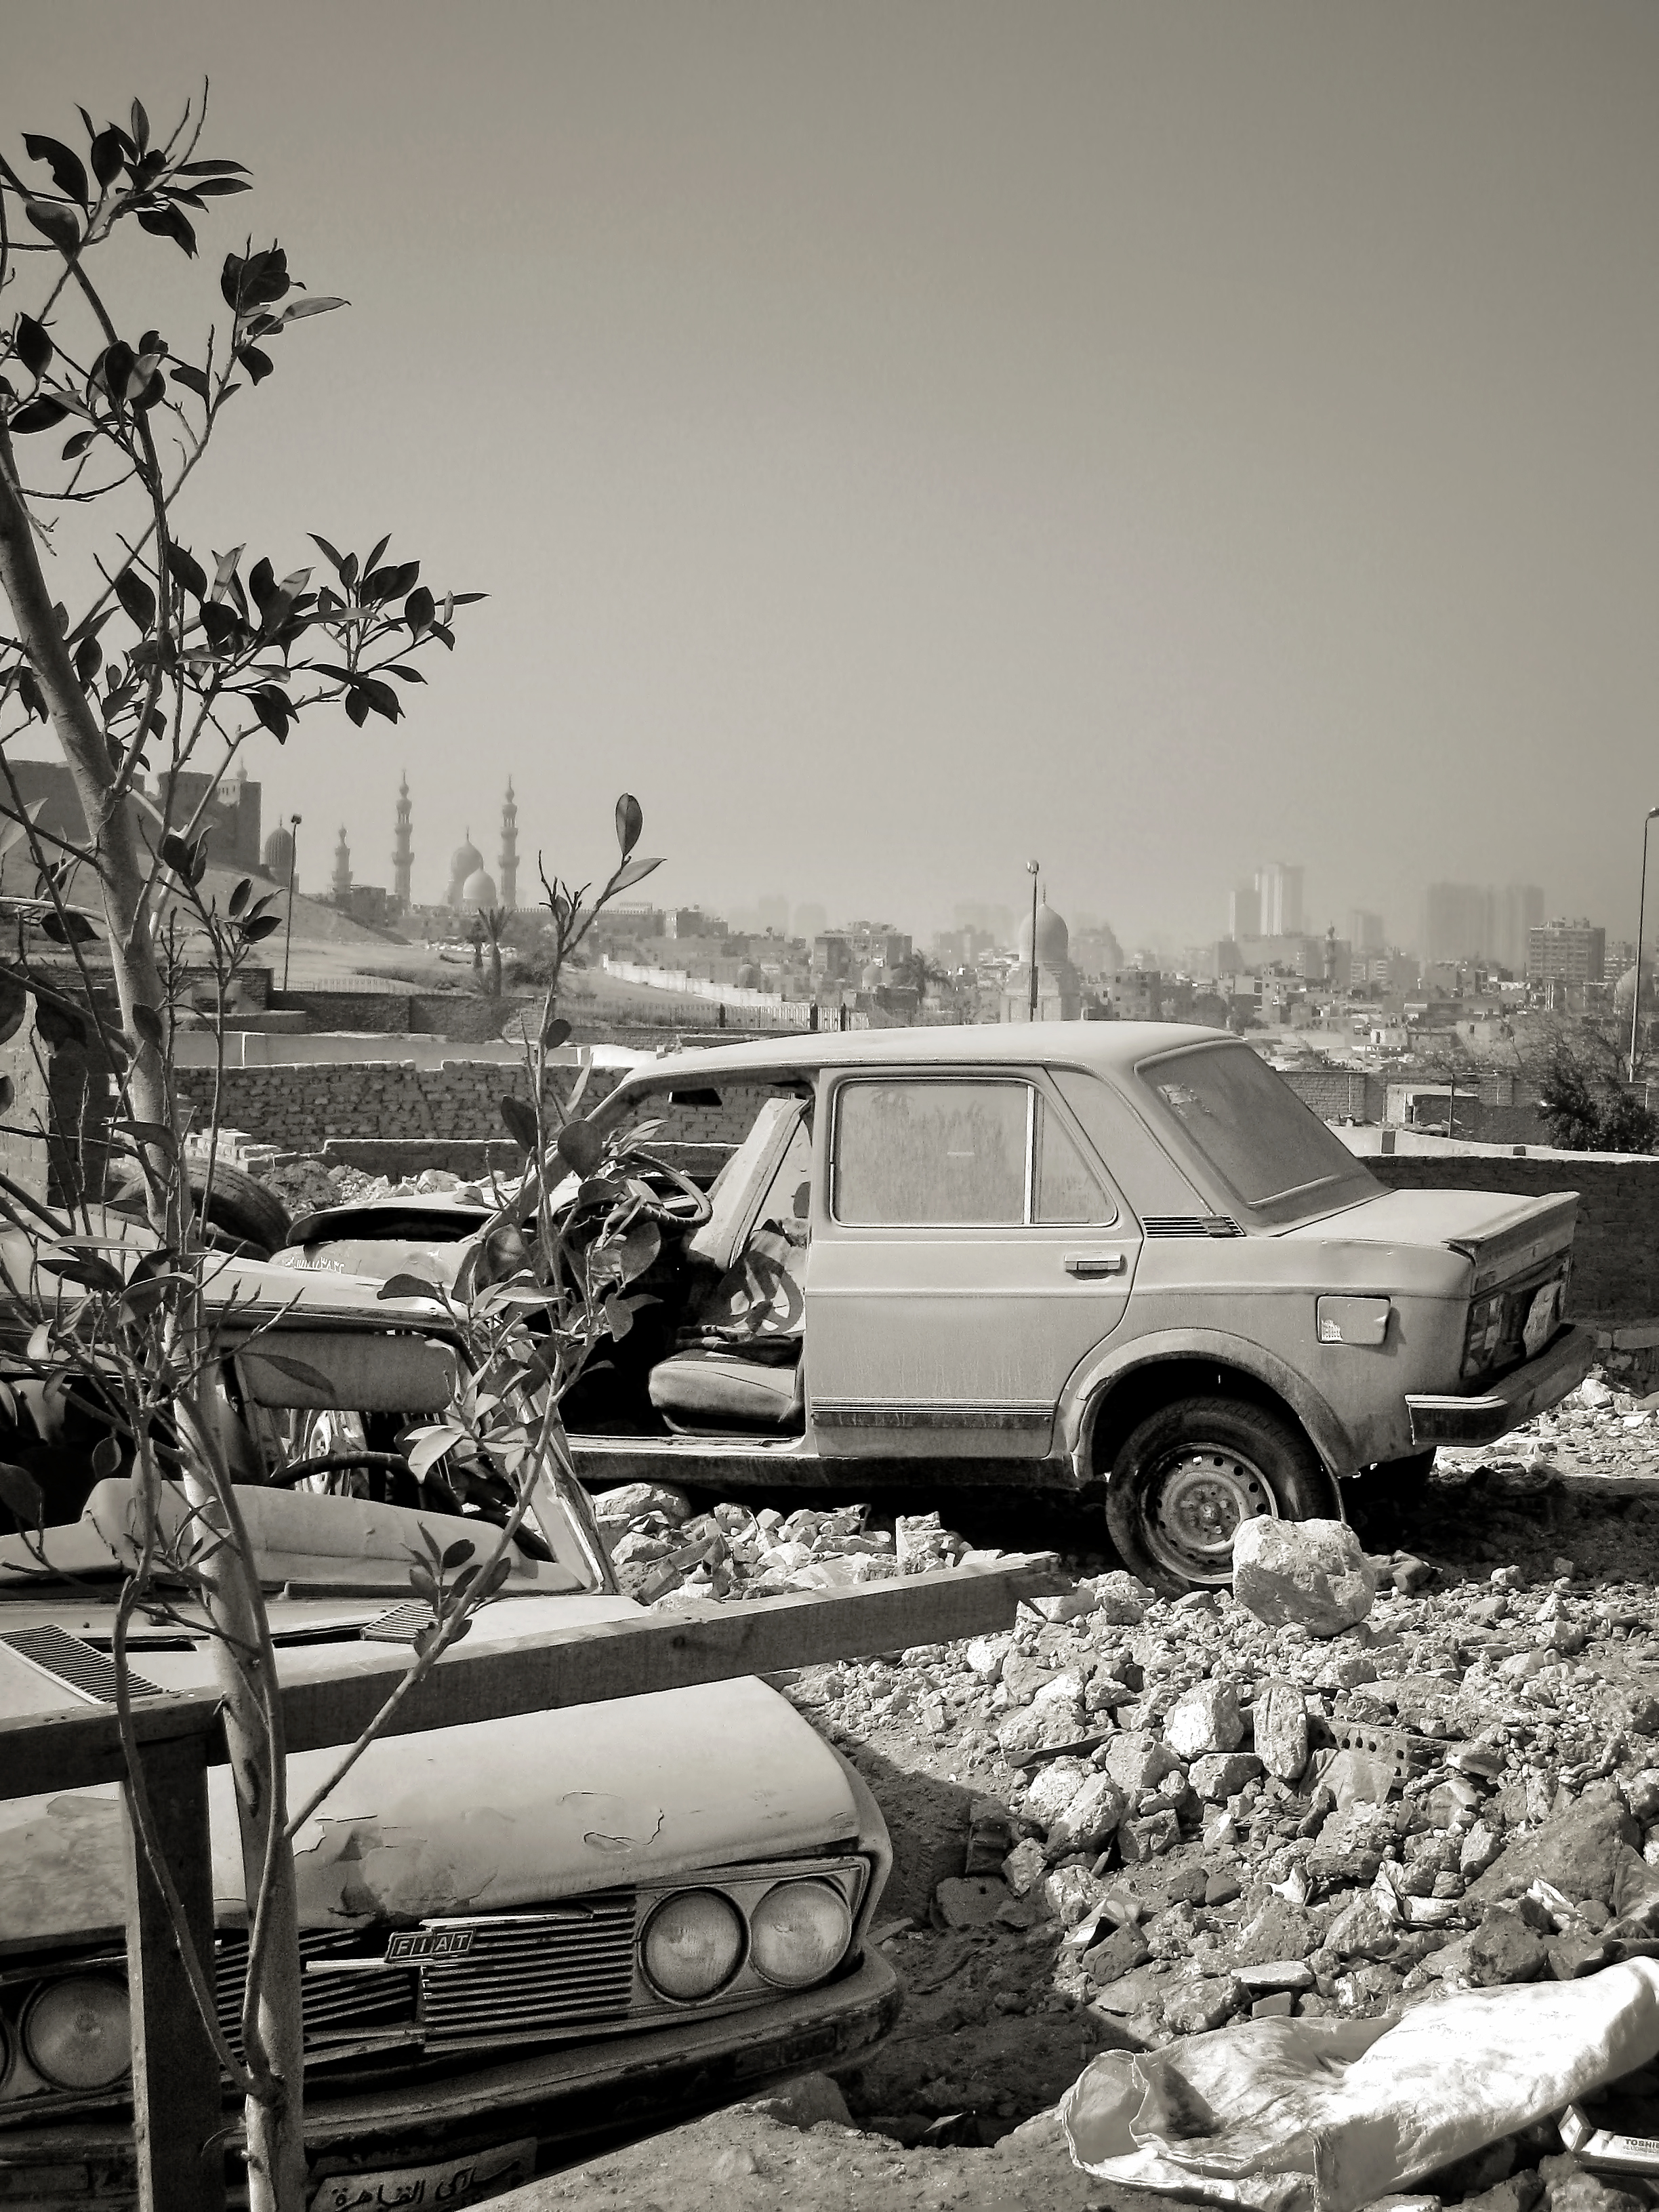
snow, black and white, car, parking, vehicle, monochrome, material, egypt, blackandwhite, lot, cairo, scrap, monochrome photography, automobile make, automotive exterior, off roading